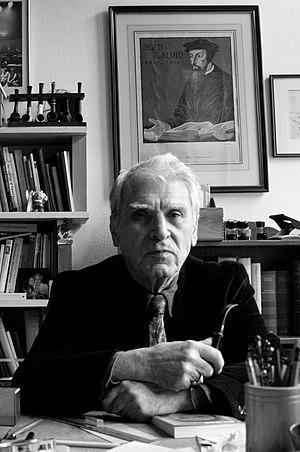
Le professeur de théologie protestante Gabriel Vahanian dans son bureau.
Gabriel Vahanian est un théologien français qui s'est fait connaître en publiant en 1961 aux États-Unis La Mort de Dieu. Il fut professeur à l'université de Syracuse dans l'État de New York et à la faculté de théologie protestante de l'université Marc Bloch de Strasbourg.